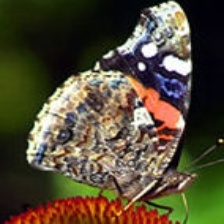
Species: RED ADMIRAL
Butterfly family (ImageNet category): admiral